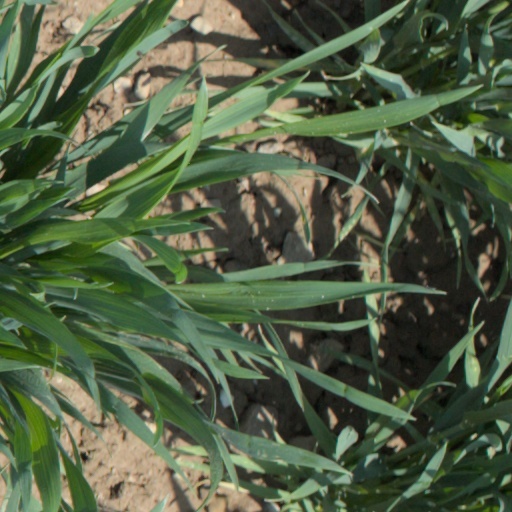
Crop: wheat